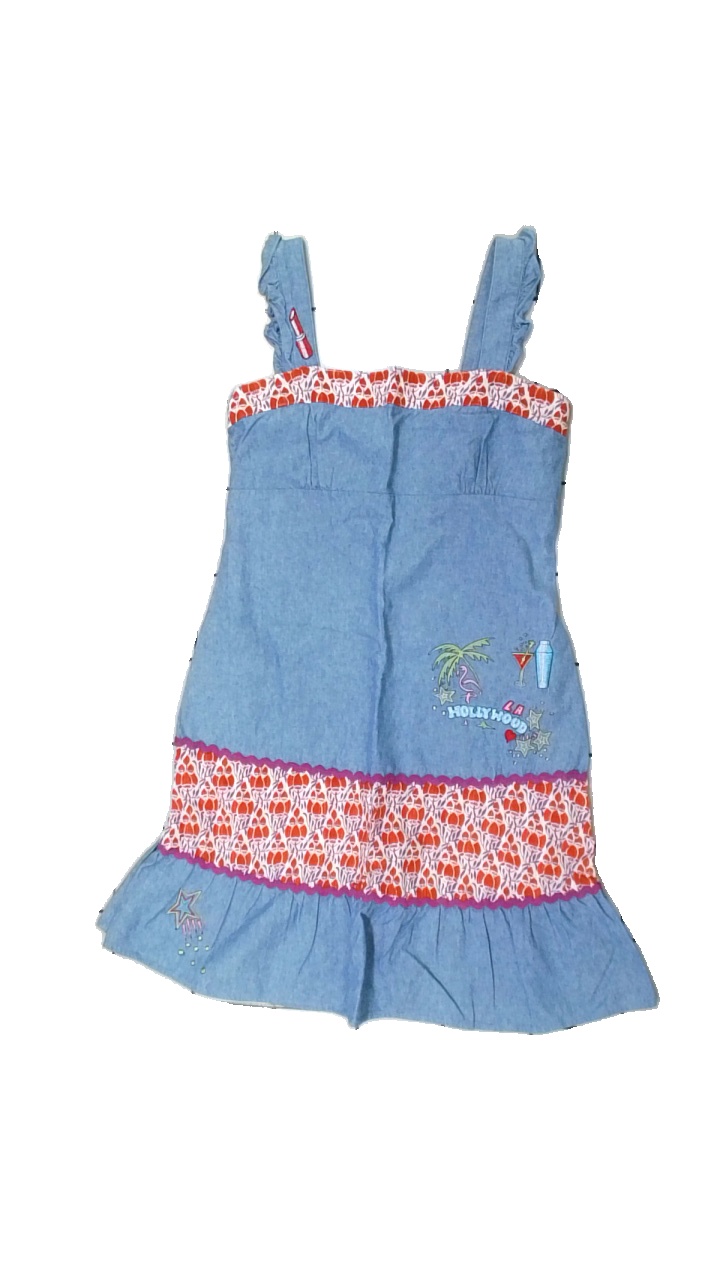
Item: Dress (Ladies)
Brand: Laura For Topshop
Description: blå klänning med flera broderade symboler över hela
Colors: Blue, Red, White, Multicolor
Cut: Regular
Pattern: Embroidered
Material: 100% cotton
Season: Summer
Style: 80s
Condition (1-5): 5
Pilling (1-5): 5
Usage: Reuse
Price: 100-150